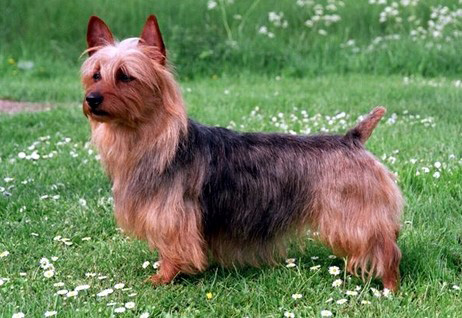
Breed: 202-n000020-Australian_terrier